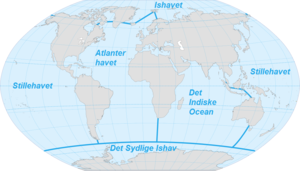
Verdenshave
Jordens fem Verdenshave.
Verdenskort af de 5 Verdenshave
Et verdenshav er et større sammenhængende saltvandområde og er en del af hydrosfæren. Over 70 % af jordens overflade er dækket af sammenhængende saltvandsmasser som vi kalder verdenshavet eller det globale ocean – og som gerne inddeles i flere verdenshave. Havene består af omkring 1,35 milliarder kubikkilometer saltvand. Middeldybden i havet er omkring 3.800 meter, hvilket betyder at omkring 60 procent af havet udgøres af dybhav.